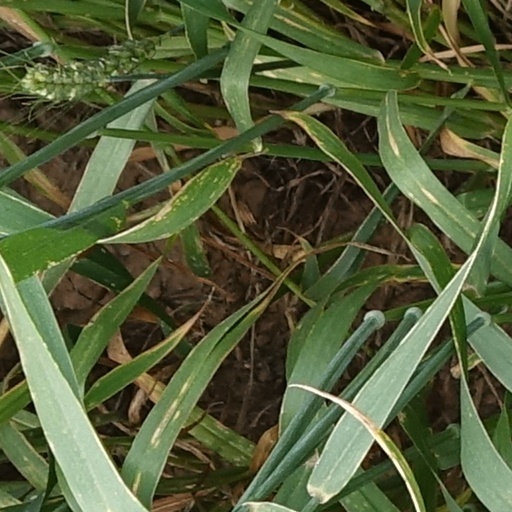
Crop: wheat